Portia White: First You Dream

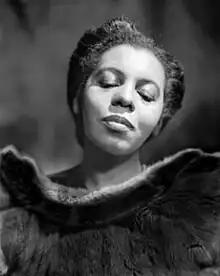
Portrait of White, taken ca. 1945 by Yousuf Karsh.

Portia White: First You Dream is a two-act musical play written by Lance Woolaver. It is based on the life of singer Portia White. Born in Truro, Nova Scotia, Canada, in 1911, and part of a large family, White sang in the choir at her father's church as a child, won several singing competitions, and in 1944 began touring Canada, the United States, Central and South America, and the Caribbean. The music consists of spiritual and classical pieces, all in the public domain.